Spot test (lichen)

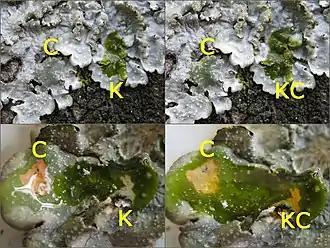
Spot tests on the foliose lichen "Punctelia borreri" showing thallus (top) and medulla (bottom). The pinkish-red colour change of the medulla in the C and KC tests indicate the presence of gyrophoric acid, a chemical feature that helps to distinguish it from similar species in the same genus.

The reagent for the K test is an aqueous solution of potassium hydroxide (KOH) (10–25%), or, in the absence of KOH, a 10% aqueous solution of sodium hydroxide (NaOH, lye), which provides nearly identical results. A 10% solution of KOH will retain its effectiveness for about 6 months to a year. The test depends on salt formation and requires the presence of at least one acidic functional group in the molecule. Lichen compounds that contain a quinone as part of their structure will produce a dark red to violet colour. Example compounds include the pigments that are anthraquinones, naphthoquinones, and terphenylquinones. Yellow to red colours are produced with the K test and some depsides (including atranorin and thamnolic acid), and many β-orcinol depsidones. In contrast, xanthones, pulvinic acid derivatives, and usnic acid do not have any reaction.